Yankee

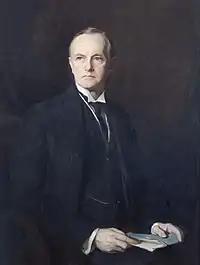
President Calvin Coolidge of New England

Because they arrived first and had a strong sense of community and mission, Yankees were able to transplant New England institutions, values, and mores, altered only by the conditions of frontier life. They established a public culture that emphasized the work ethic, the sanctity of private property, individual responsibility, faith in residential and social mobility, practicality, piety, public order and decorum, reverence for public education, activists, honest, and frugal government, town meeting democracy, and he believed that there was a public interest that transcends particular and stock ambitions. Regarding themselves as the elect and just in a world rife with sin and corruption, they felt a strong moral obligation to define and enforce standards of community and personal behavior…. This pietistic worldview was substantially shared by British, Scandinavian, Swiss, English-Canadian and Dutch Reformed immigrants, as well as by German Protestants and many of the Forty-Eighters.